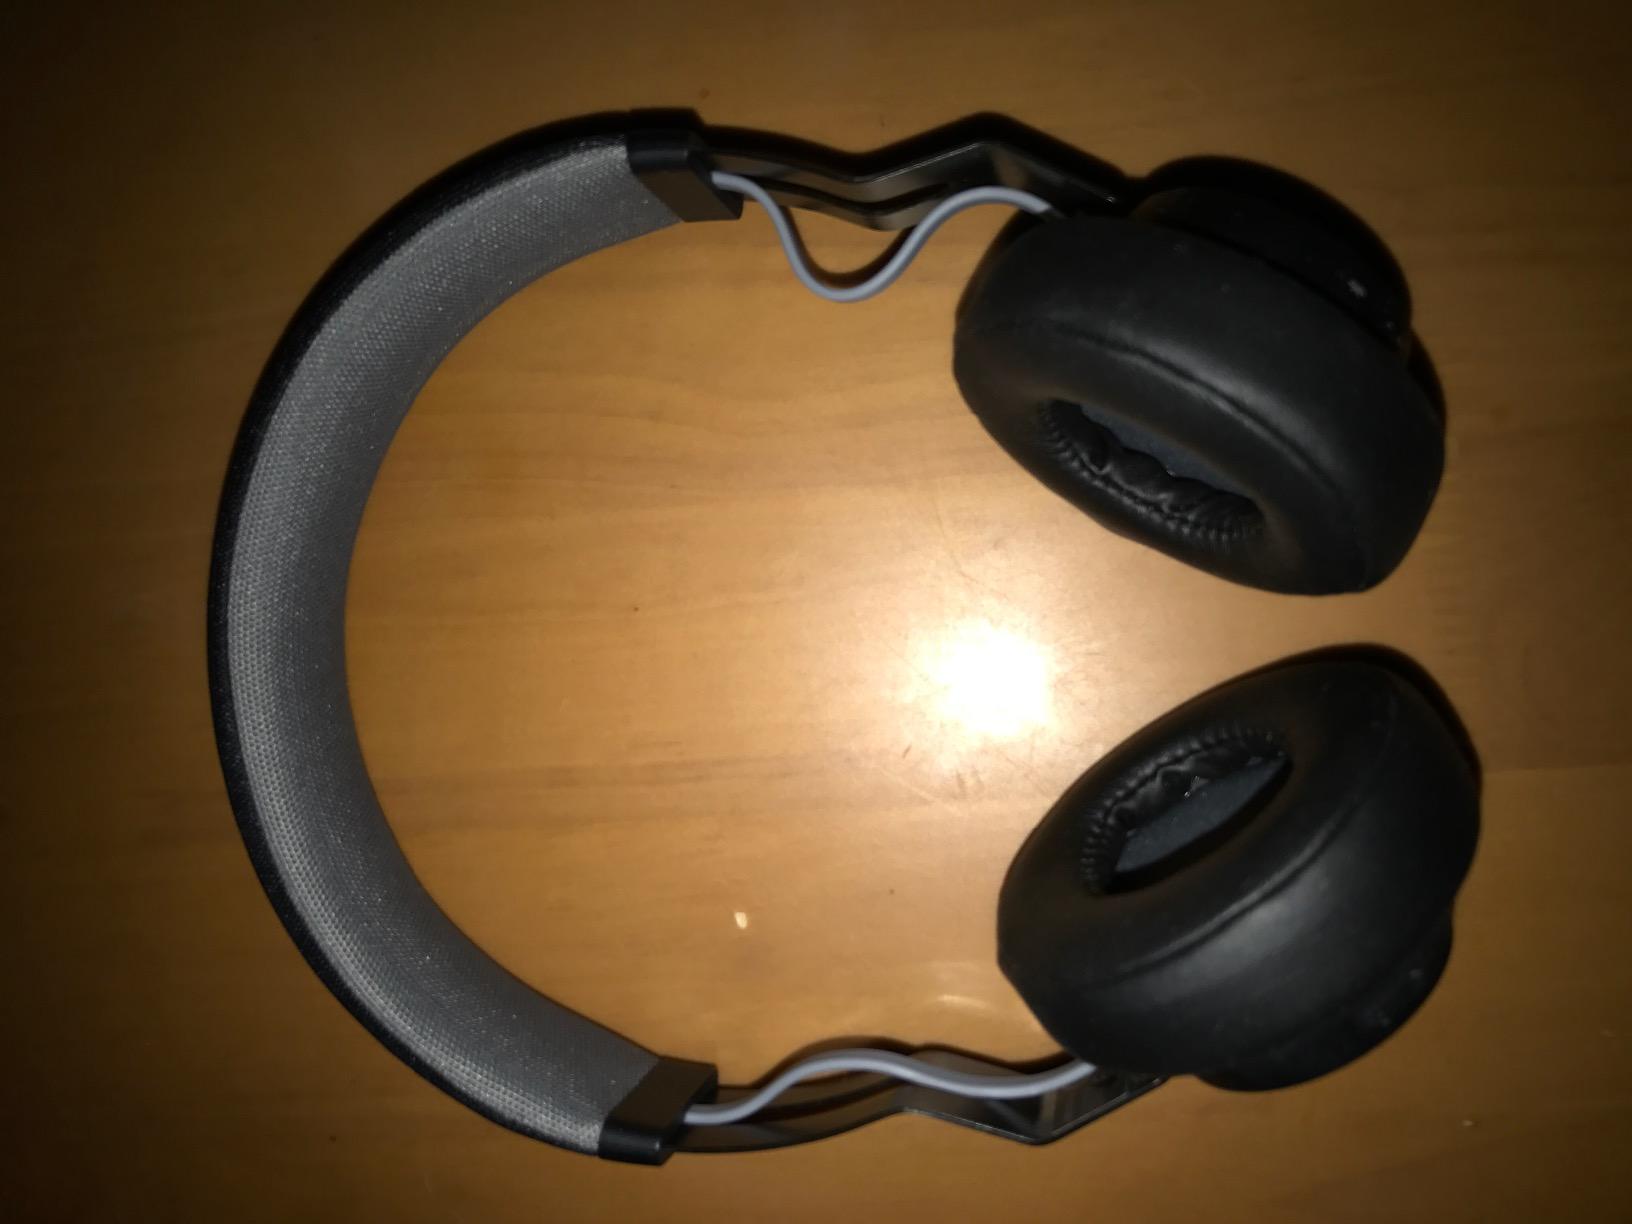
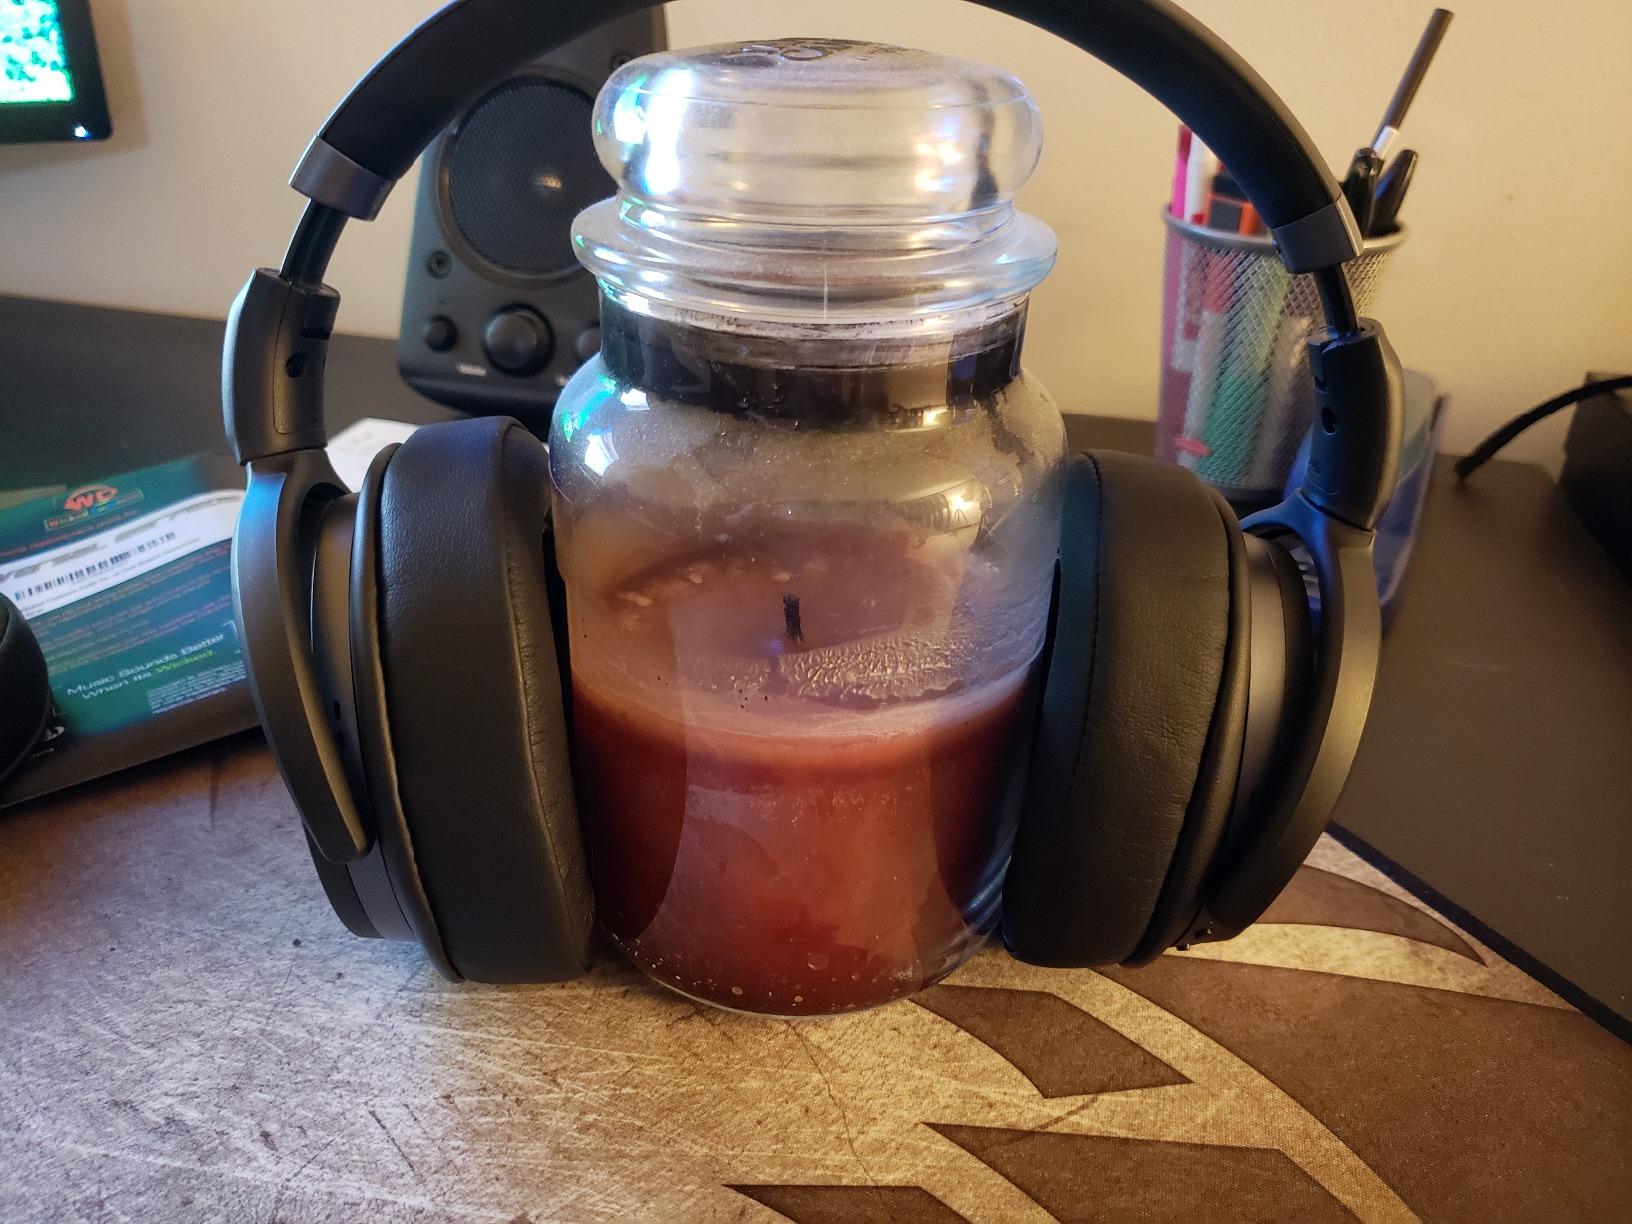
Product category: headphones
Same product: no